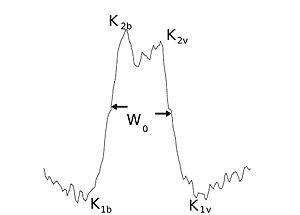
Dans les étoiles froides, la raie K du calcium une fois ionisé est une des raies d'émission les plus fortes originaires de la chromosphère de l'étoile. L'effet Wilson-Bappu, ou plus proprement la relation de Wilson-Bappu, est la remarquable corrélation, rapportée en 1957 par Olin C. Wilson et M. K. Vainu Bappu, entre la largeur mesurée de cette raie d'émission et la magnitude visuelle absolue de l'étoile. Cette corrélation est indépendante du type spectral et est applicable aux étoiles de la séquence principale de type G et K ainsi qu'aux étoiles géantes de type M. Plus la bande d'émission est large, plus l'étoile est brillante, ce qui est corrélé empiriquement à la distance.